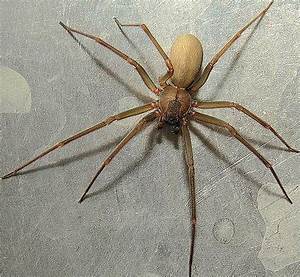
Label: ragno